The Chieftain

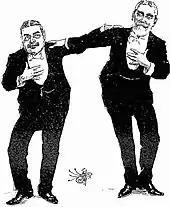
Sullivan and Burnand caricatured in "Punch" at the time of the premiere

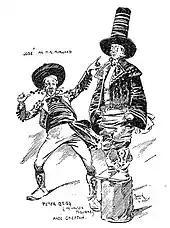
Grigg installed as chieftain

The action takes place in the mountains of Spain. Inez de Roxas is Queen of a gang of bandits, the Ladrones. Their Captain, Ferdinand de Roxas, has been missing for a year. The Law of the Ladrones holds that the first stranger who comes along will become their Chieftain and Inez's new husband.